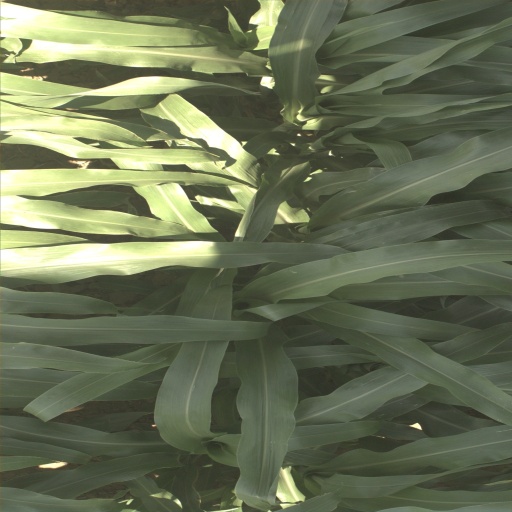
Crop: sorghum